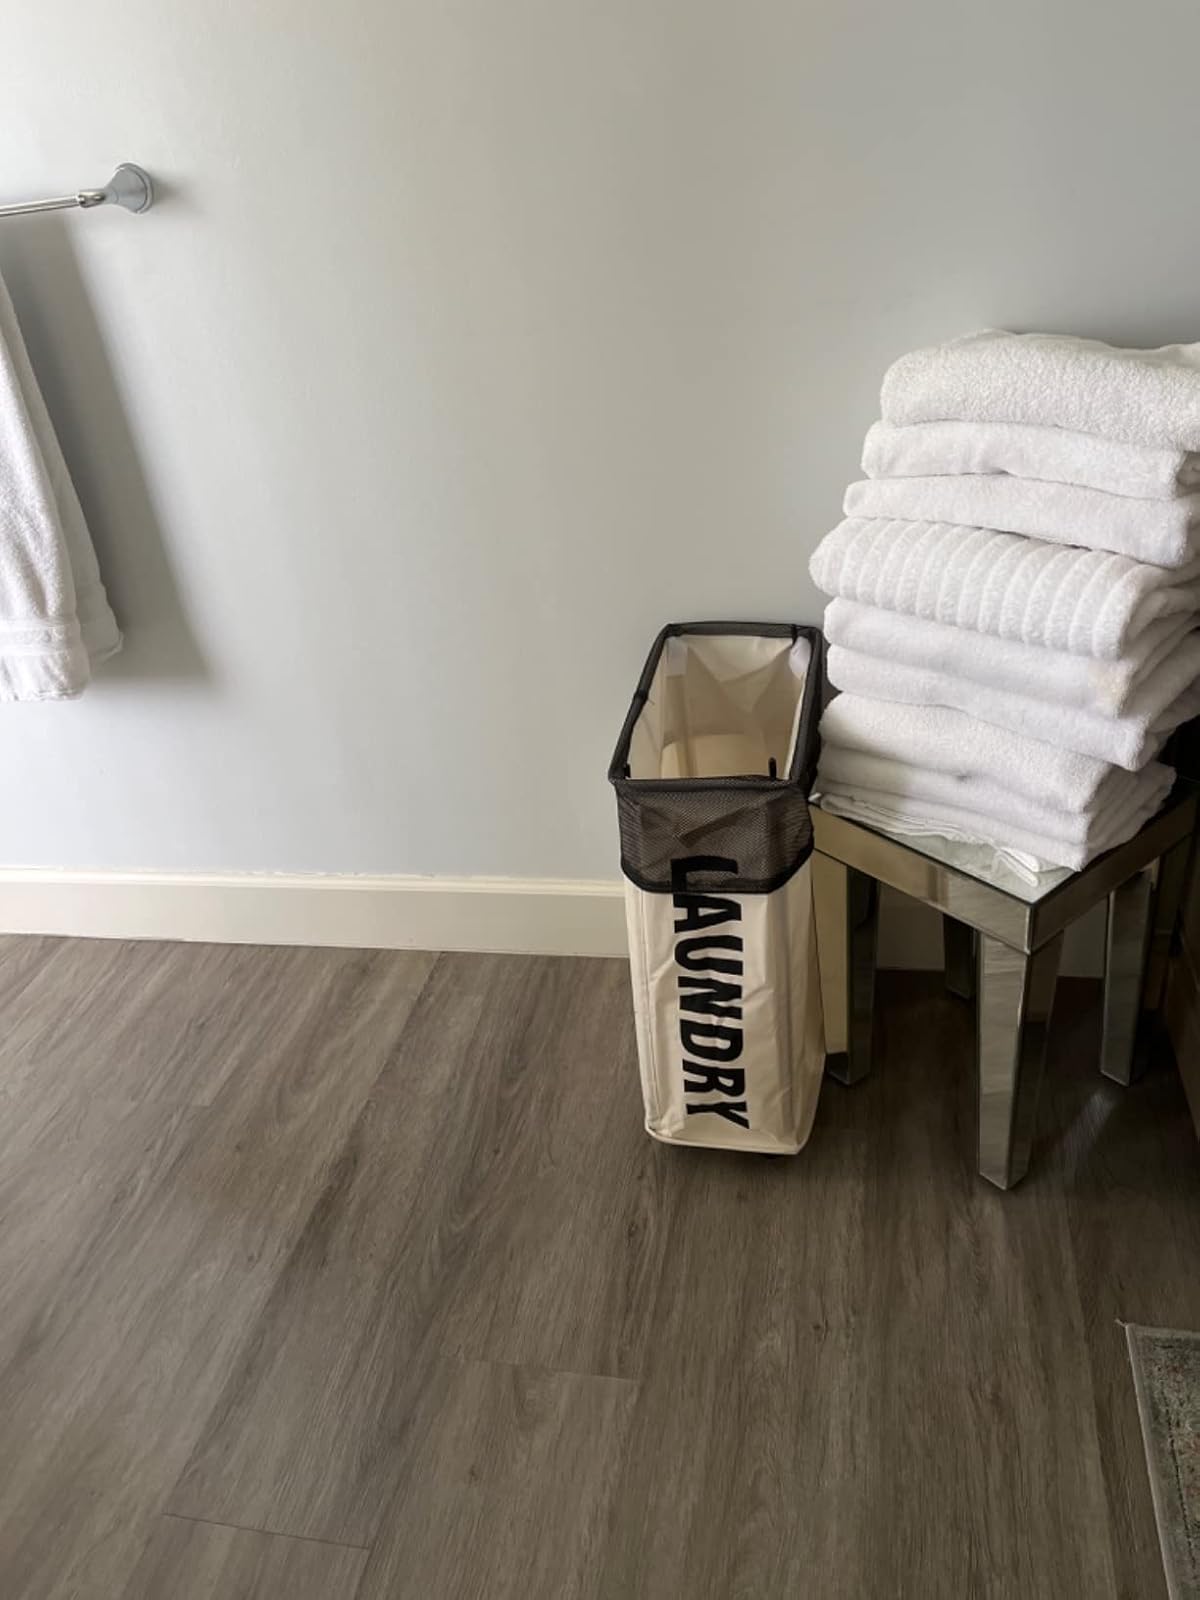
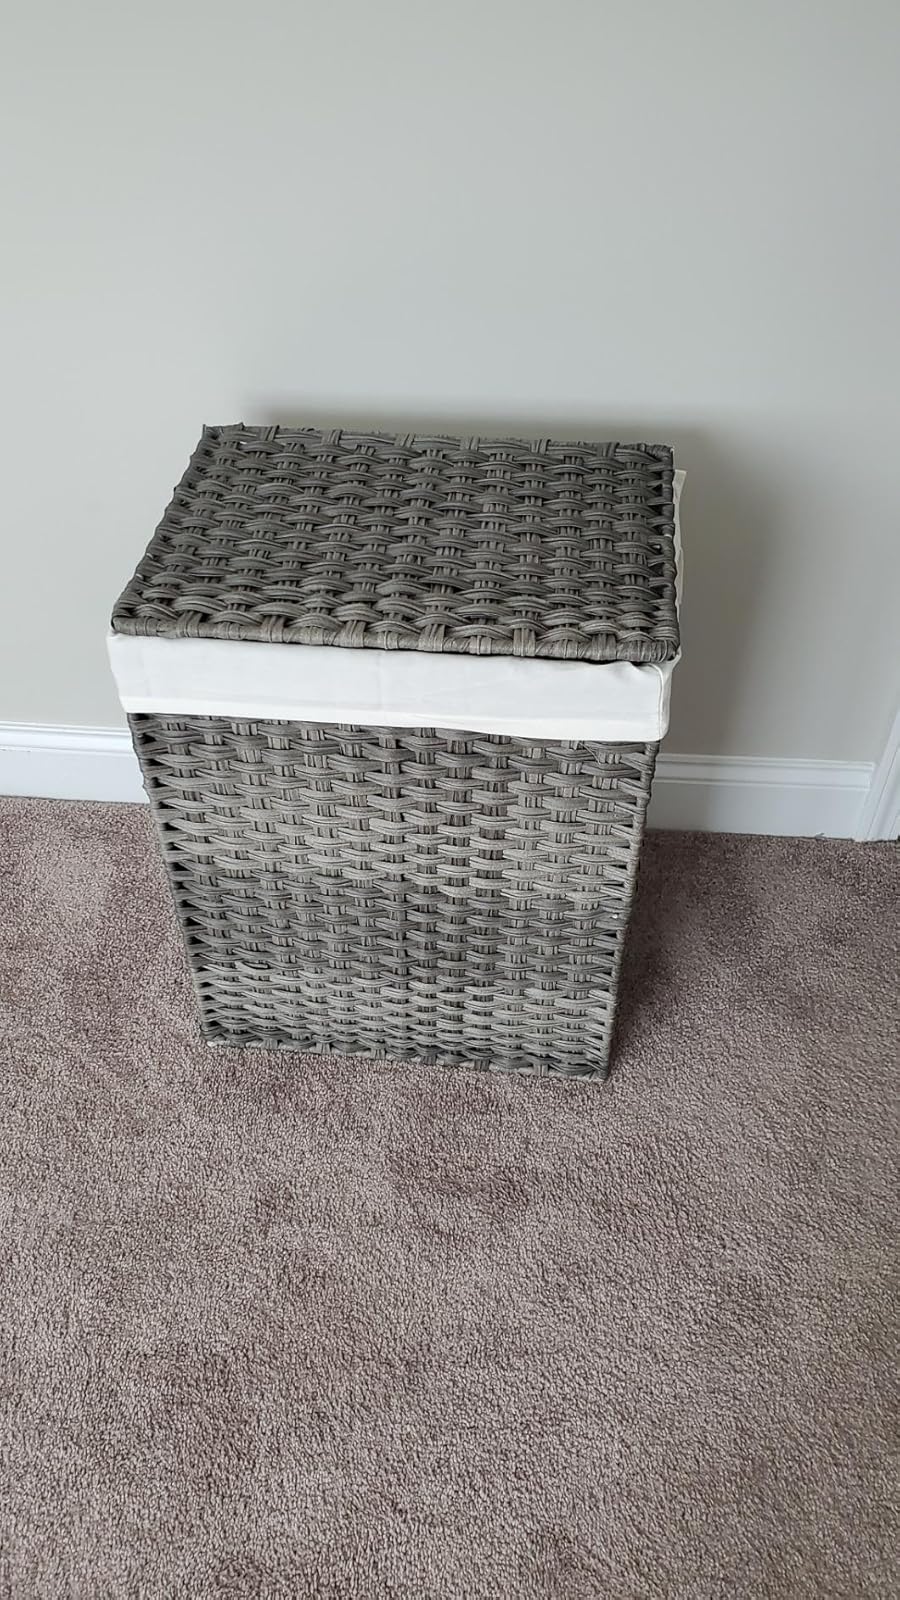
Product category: items_hamper
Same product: no